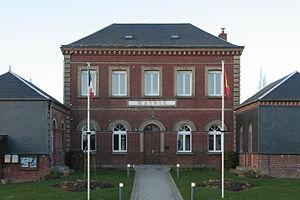
Mairie des Trois-Pierres.
Les Trois-Pierres est une commune française située dans le département de la Seine-Maritime en région Normandie.